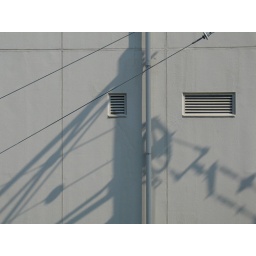
wall near railroad tracks_2